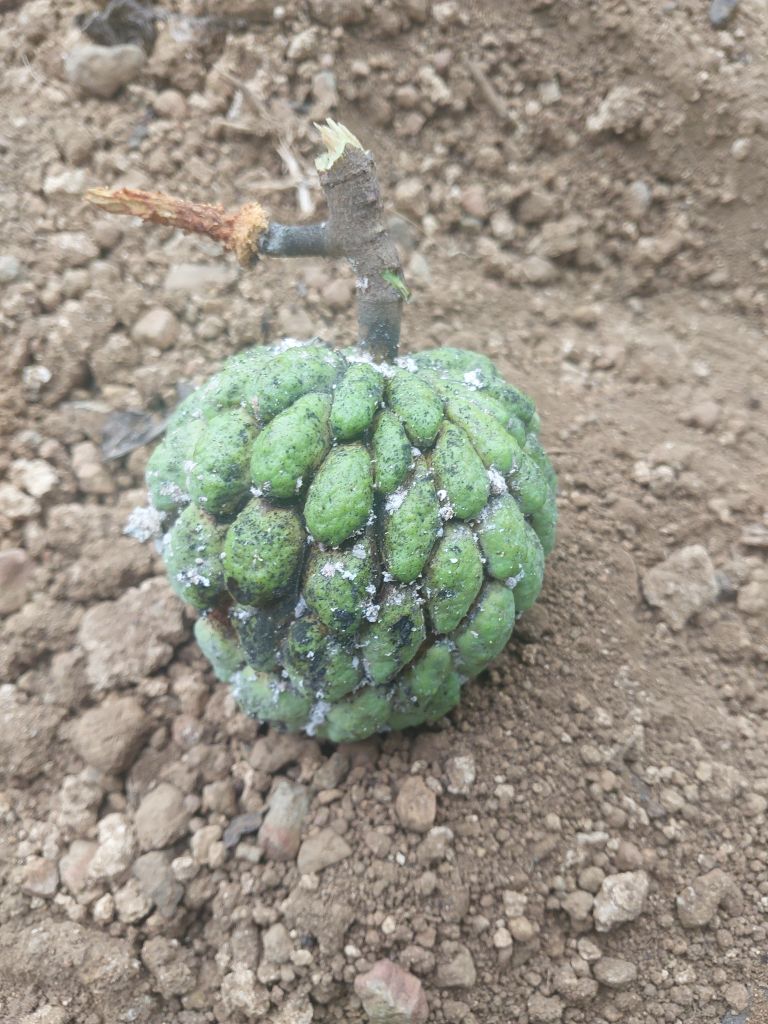
Disease label: Leaf spot on fruit